Assam

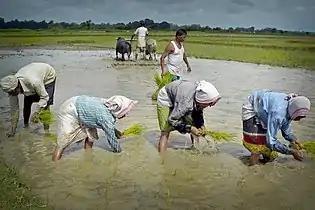
Assamese women busy planting paddy seedlings in their agricultural field in Pahukata village in the Nagaon district of Assam

Upper Assam's various Tai-Ahom organisations like "Ahom Tai Mangoliya Rajya Parishad" (ATMRP), has been demanding a separate Ahomland state since 1967, comprising erstwhile Un-divided Sivasagar and Lakhimpur districts (today's Upper Assam and North Assam divisions) respectively. On 2023, "TAI Ahom Yuba Parishad, Assam" (TAYPA) have organised a protest at Chachal and have demanded separate Ahomland state.